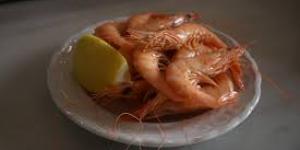
gambas cocidas